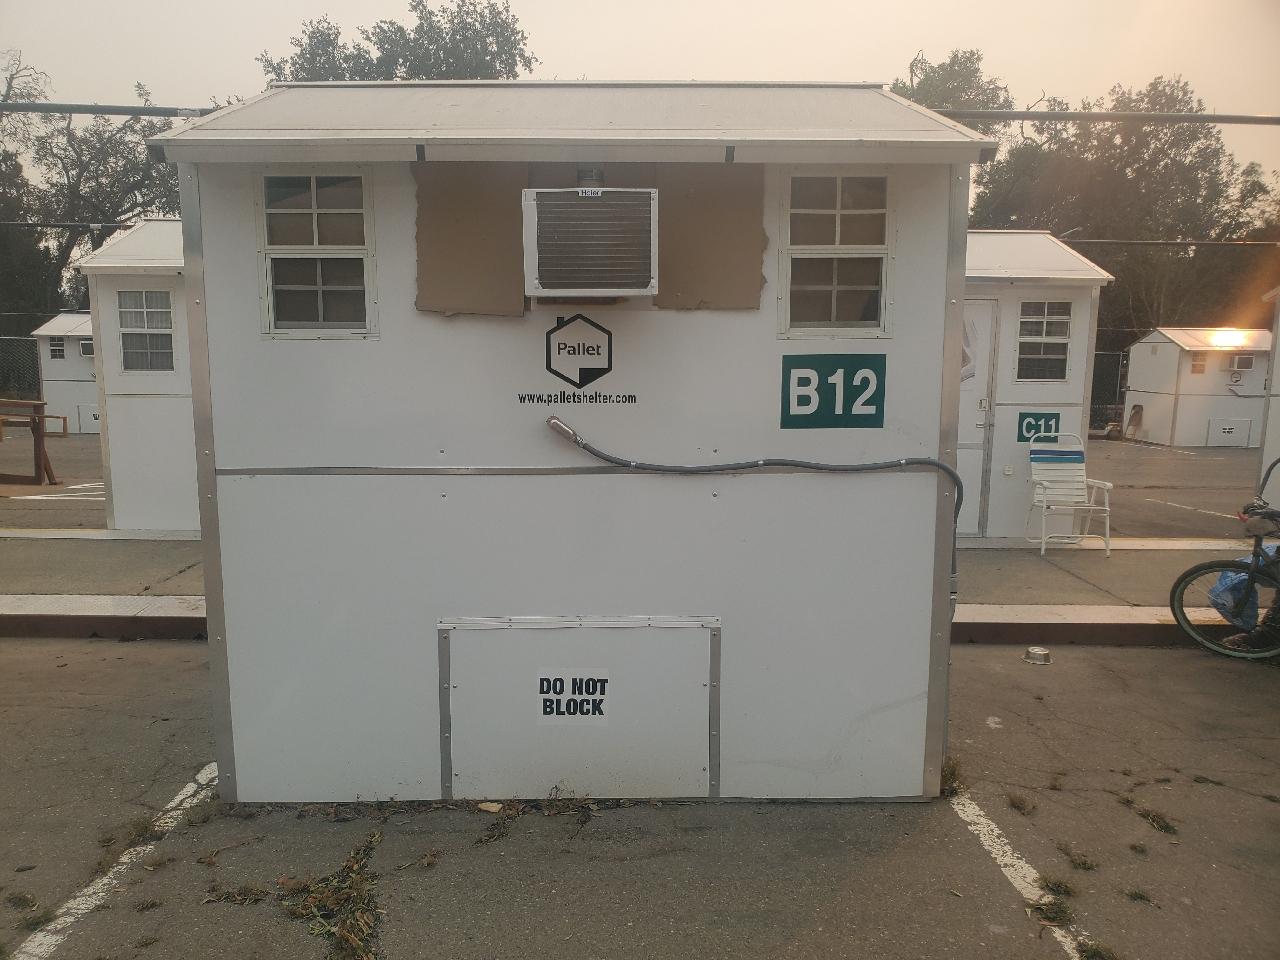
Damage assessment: no_damage